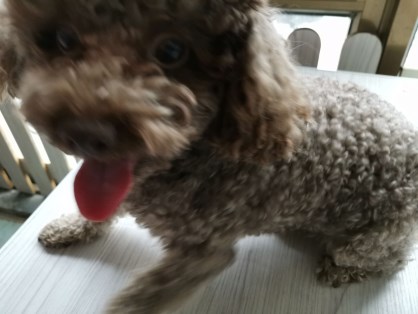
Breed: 7449-n000128-teddy